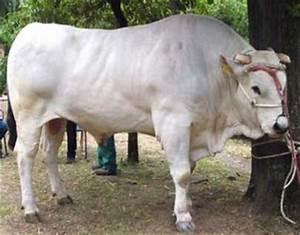
cow